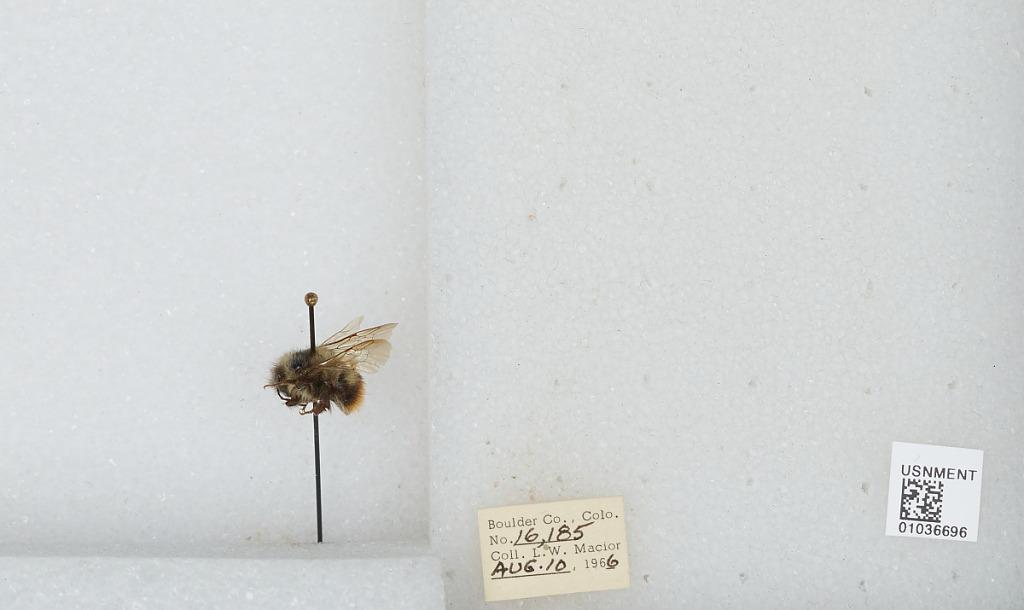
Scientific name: Bombus (Pyrobombus) mixtus Cresson
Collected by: L. Macior
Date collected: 1966-8-10
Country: United States
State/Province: Colorado
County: Boulder
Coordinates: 40.015, -105.27